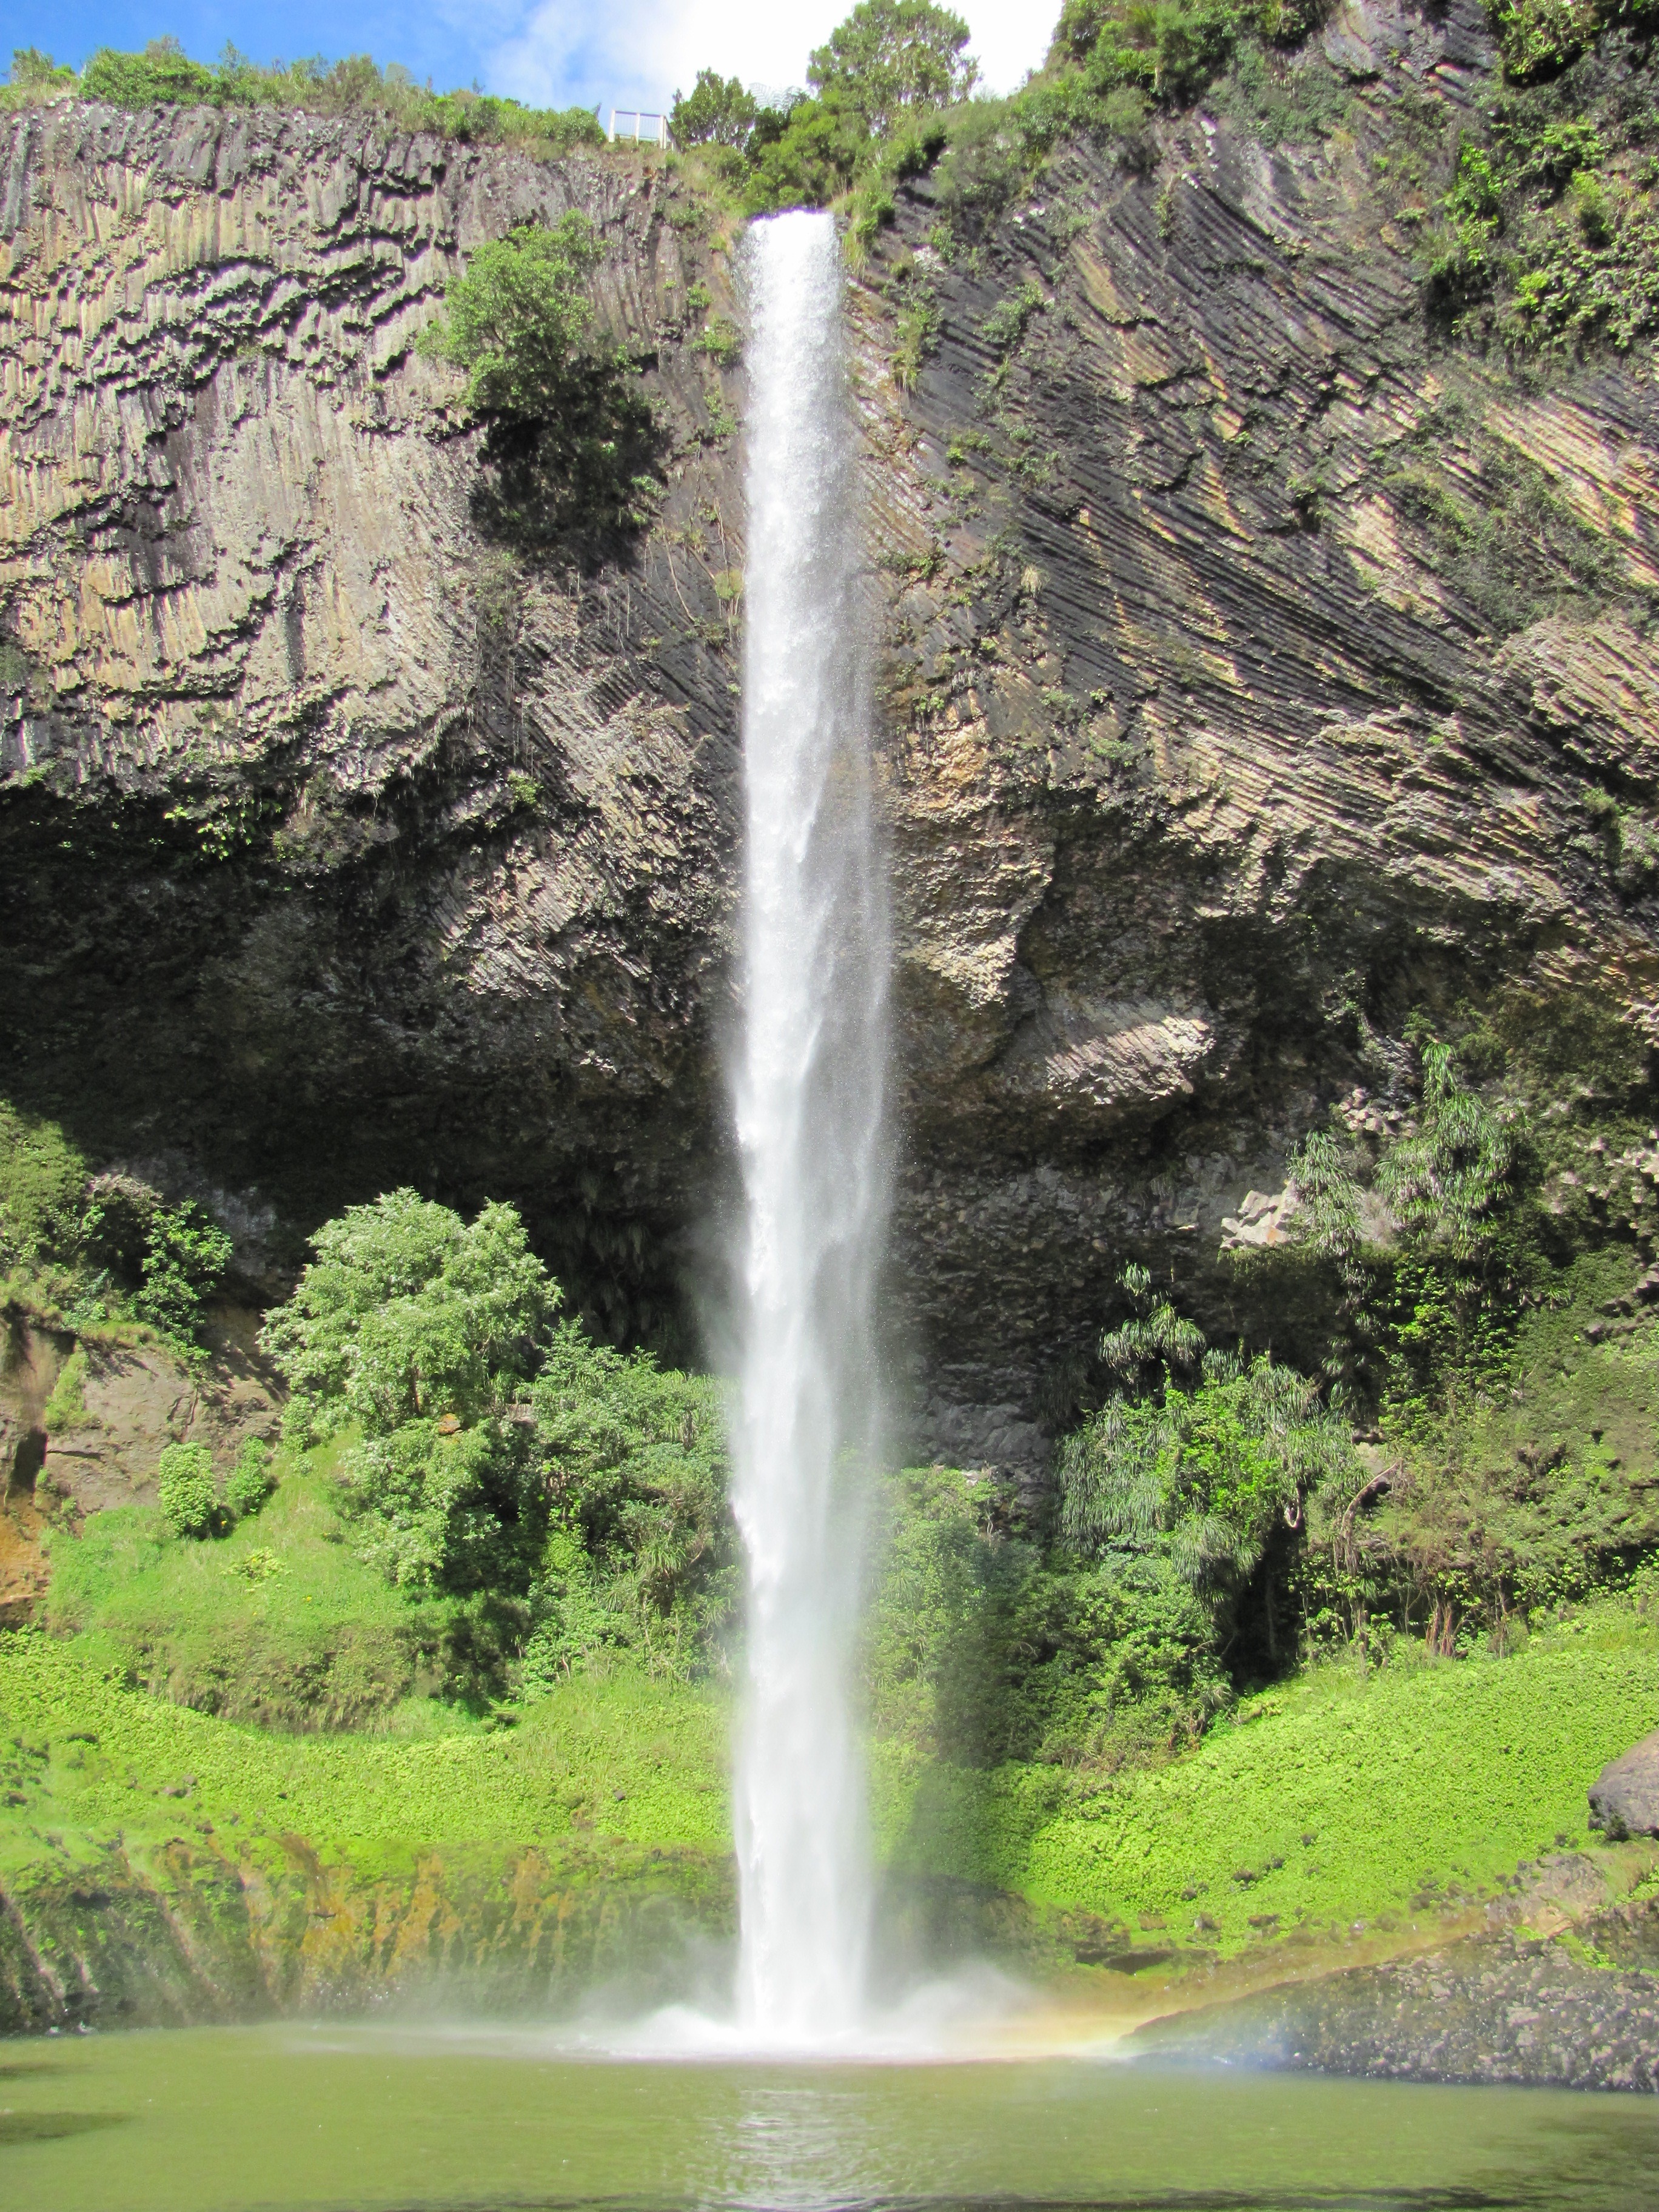
water, nature, waterfall, countryside, country, summer, spring, scenic, landmark, plants, body of water, trees, rocks, outside, waterfalls, new zealand, beautiful, wasserfall, water feature, cascading, bridal veil falls